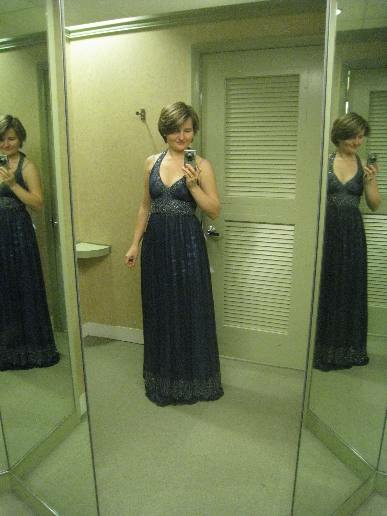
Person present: Yes